Taman Sri Sinar

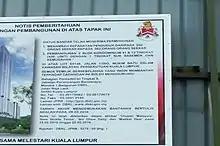
Notice by Kuala Lumpur City Hall

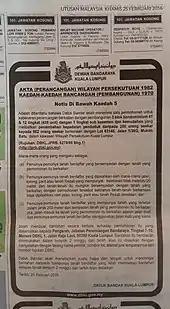
Notice by DBKL at Utusan Malaysia

The estimated population of Taman Sri Sinar is 40,000 as of 2010. It has a current population density of 250 inhabitants per acre. Kuala Lumpur City Hall officials predict that the population density will increase to 562 inhabitants per acre.